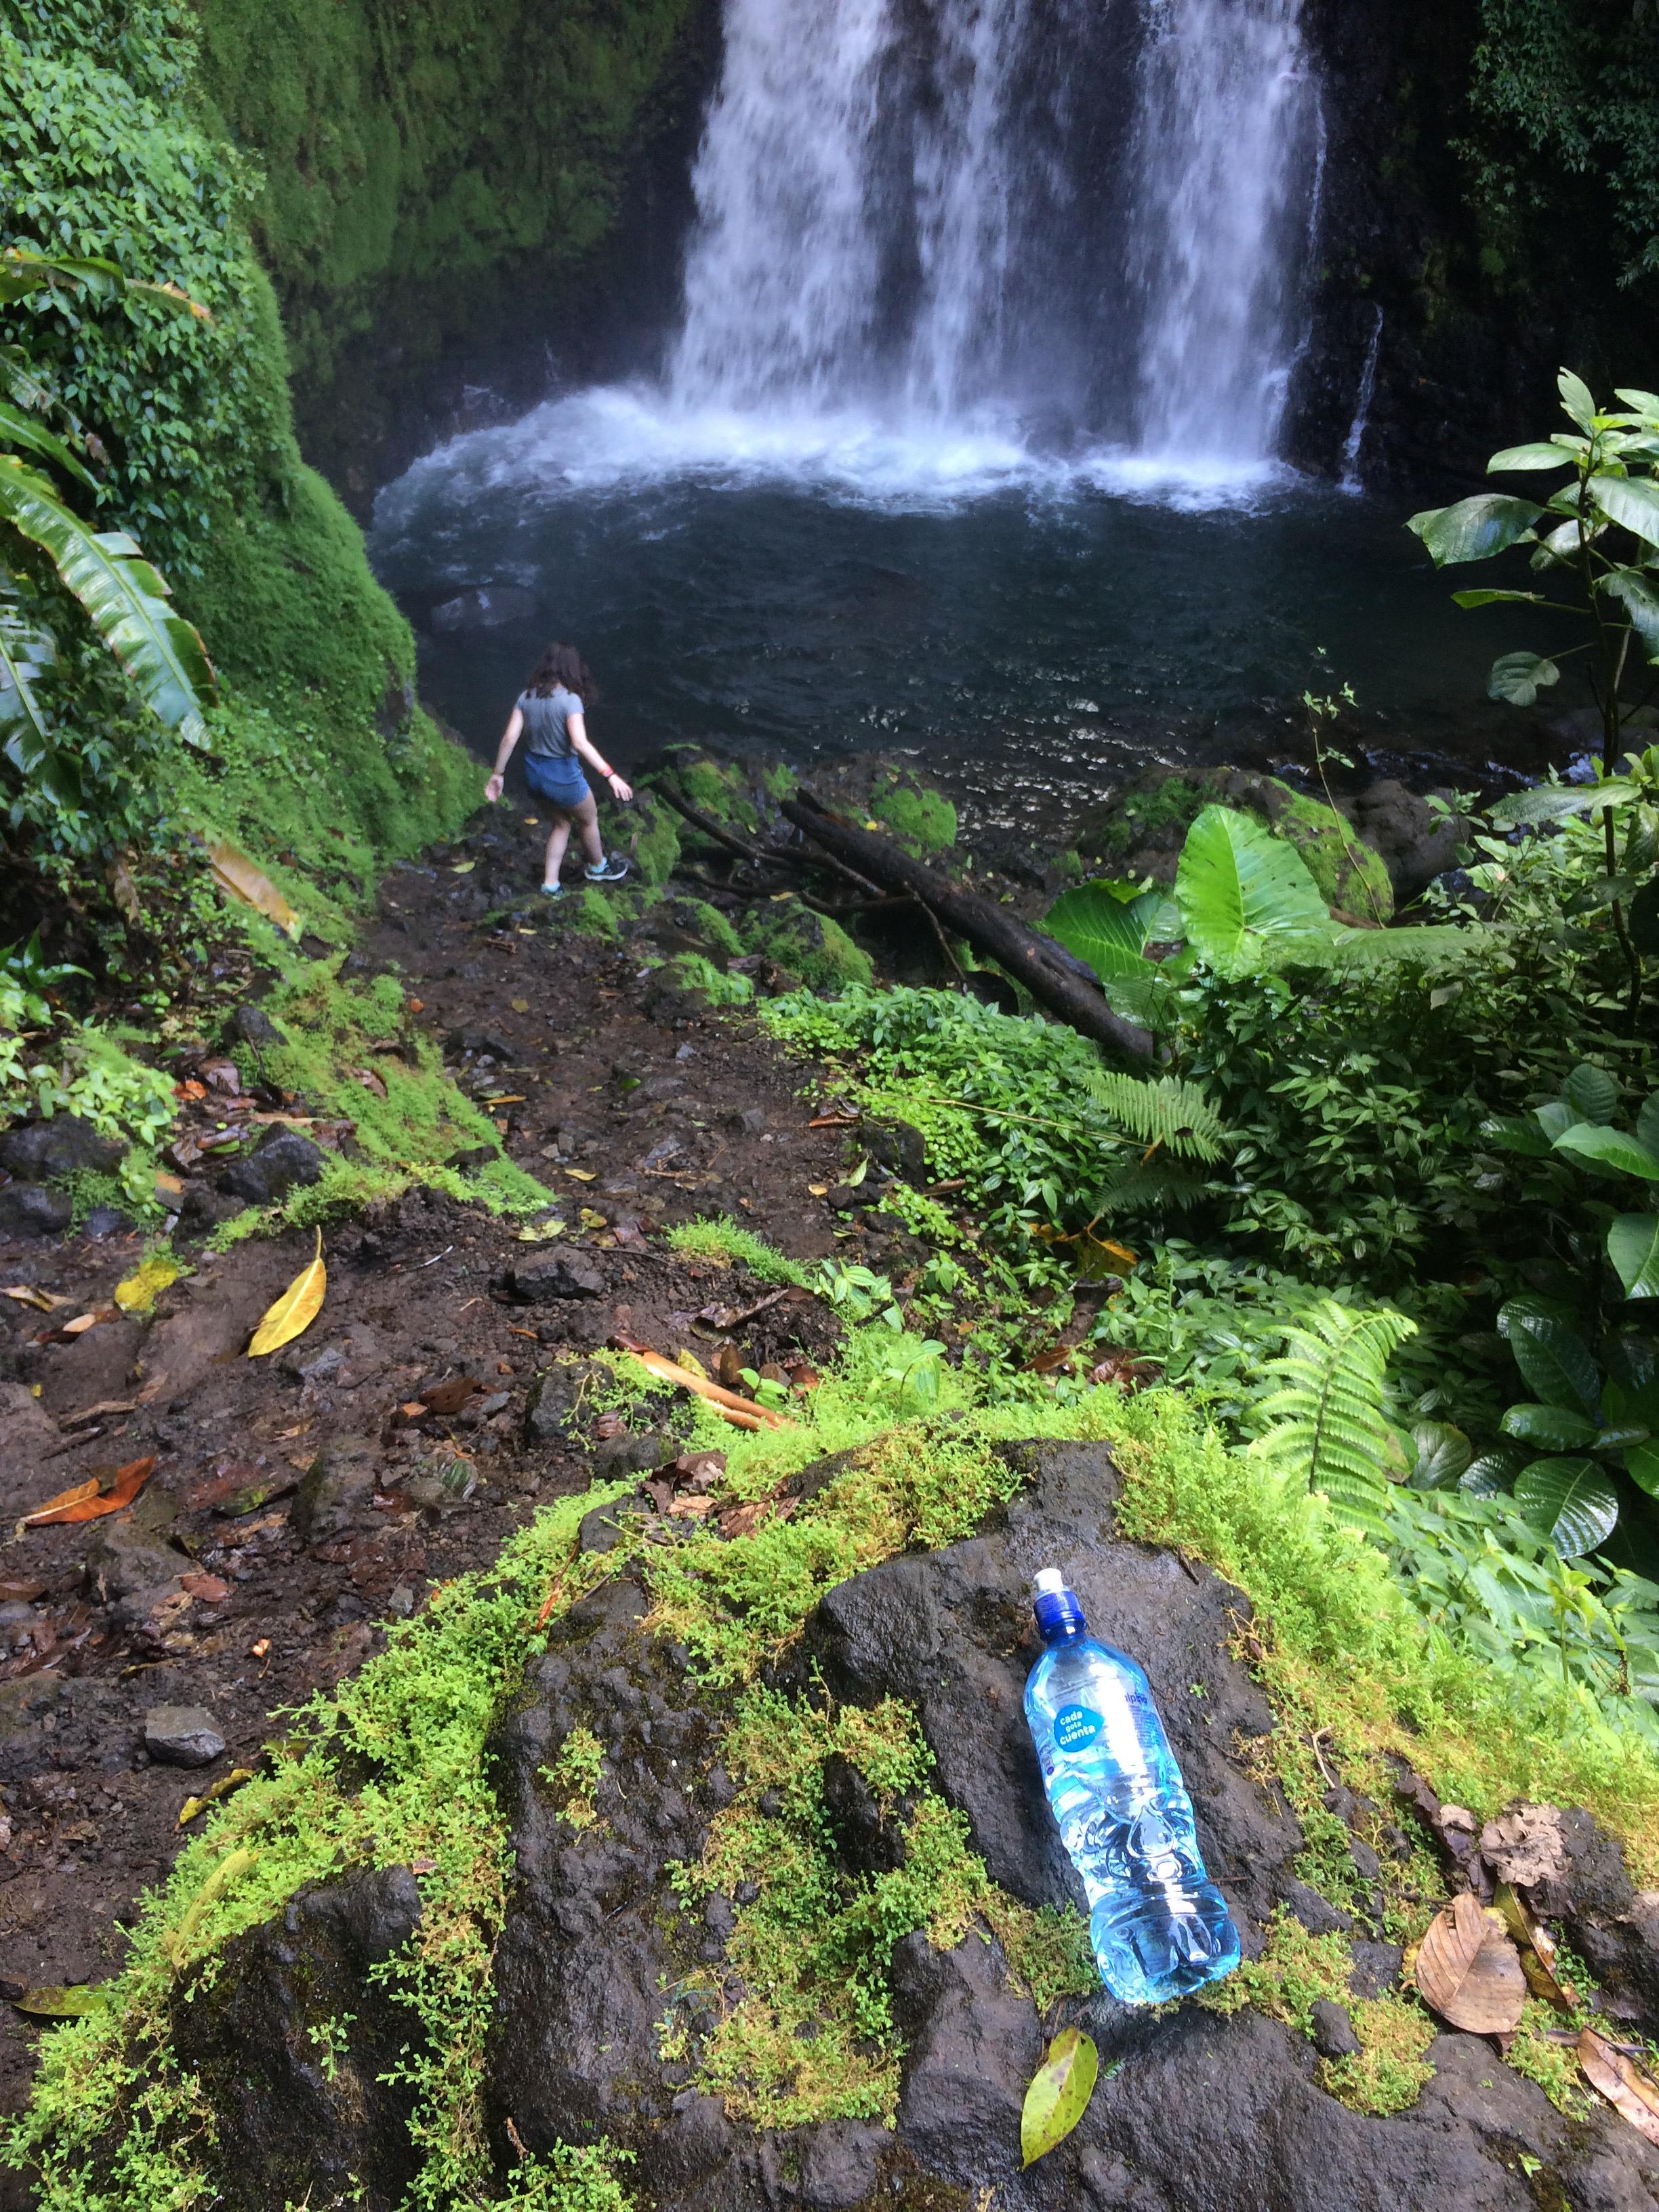
Object: Clear plastic bottle (Bottle)

Object: Plastic bottle cap (Bottle cap)